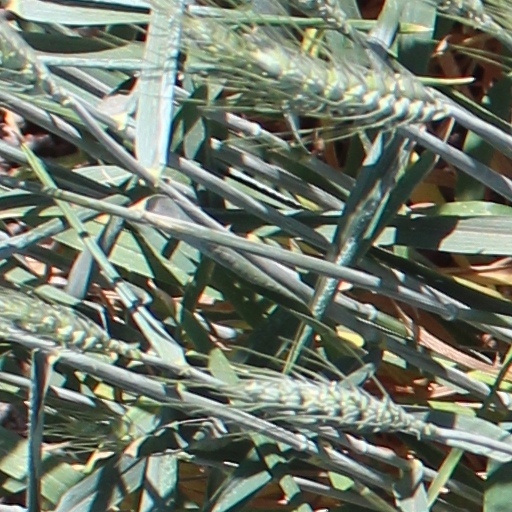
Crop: wheat